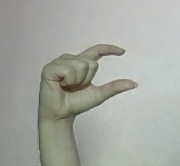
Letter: dal